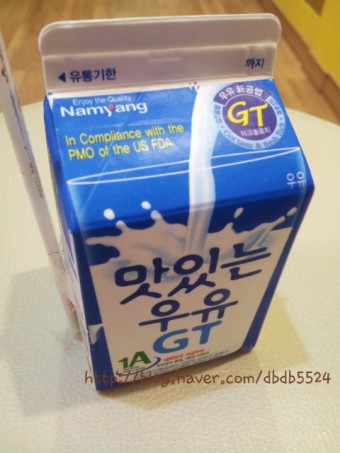
Label: paper